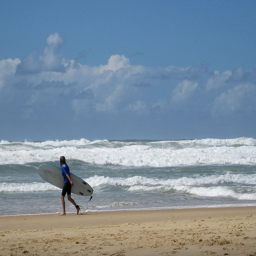
A woman walking across a beach holding a surfboard.
A person carrying a surfboard out into the water.
Someone walking along the beach with their surf board.
A surfer carries her white surfboard out into the ocean.
a person with a surf board walks along a beach